Hudsons Coffee

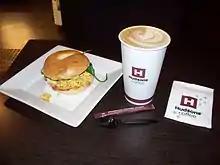
A Hudsons Coffee Gourmet Breakfast Bagel and Tall size latte. These "New York" style bagels were introduced nationwide in April 2013.

Hudsons Coffee serves mostly espresso-based beverages such as cappuccinos, caffè lattes, long and short macchiatos, long blacks, flat whites, mochas, as well as espresso. They also serve beverages other than coffee, such as hot chocolates and teas.